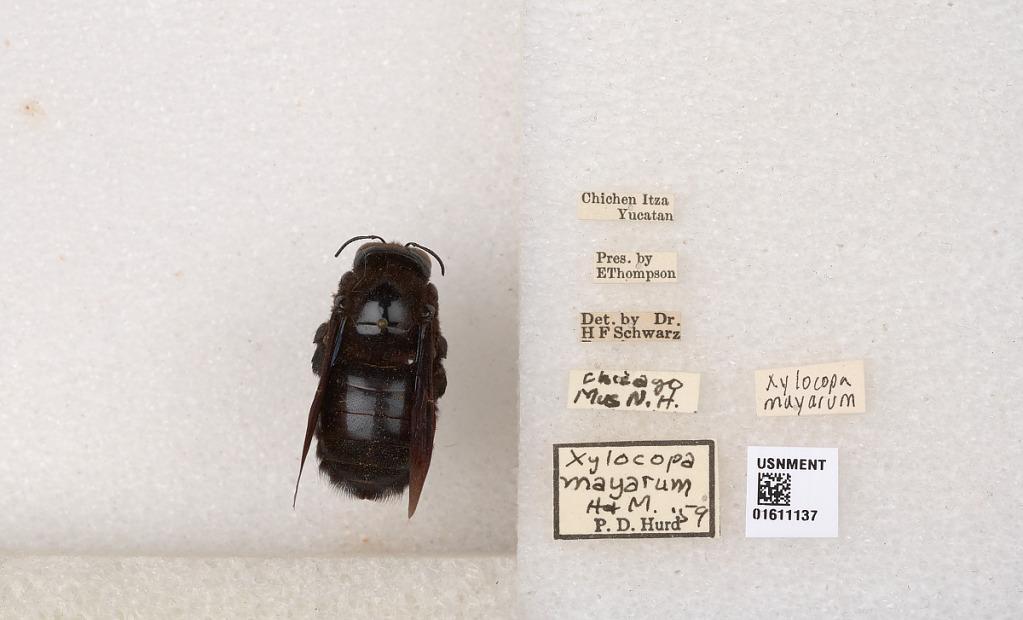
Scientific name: Xylocopa
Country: Mexico
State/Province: Yucatan
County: Tinum
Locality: Chichen Itza
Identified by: Schwarz